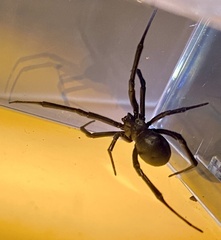
Species: Lactrodectus_hesperus